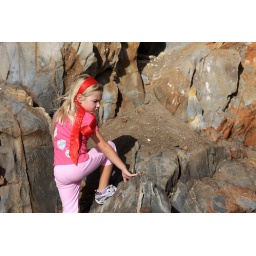
this adorable girl was climbing around on the rocks looking at all the sea creatures.